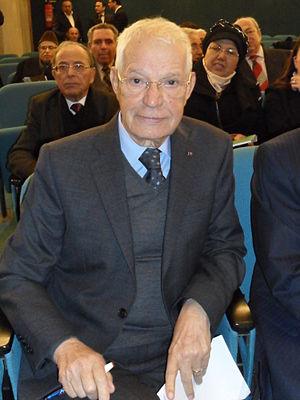
Le ministère des Affaires sociales est un ministère tunisien chargée des affaires sociales.
Hédi Baccouche, né le 15 janvier 1930 à Hammam Sousse et mort le 21 janvier 2020, est un homme d'État tunisien qui a exercé la fonction de Premier ministre de 1987 à 1989.